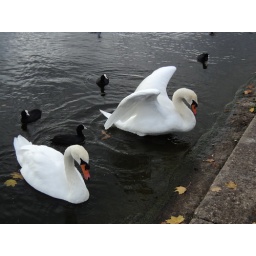
White Swans in Hyde Park.I always thought these little black &amp;amp; white water hens were aussies, but apparently not!